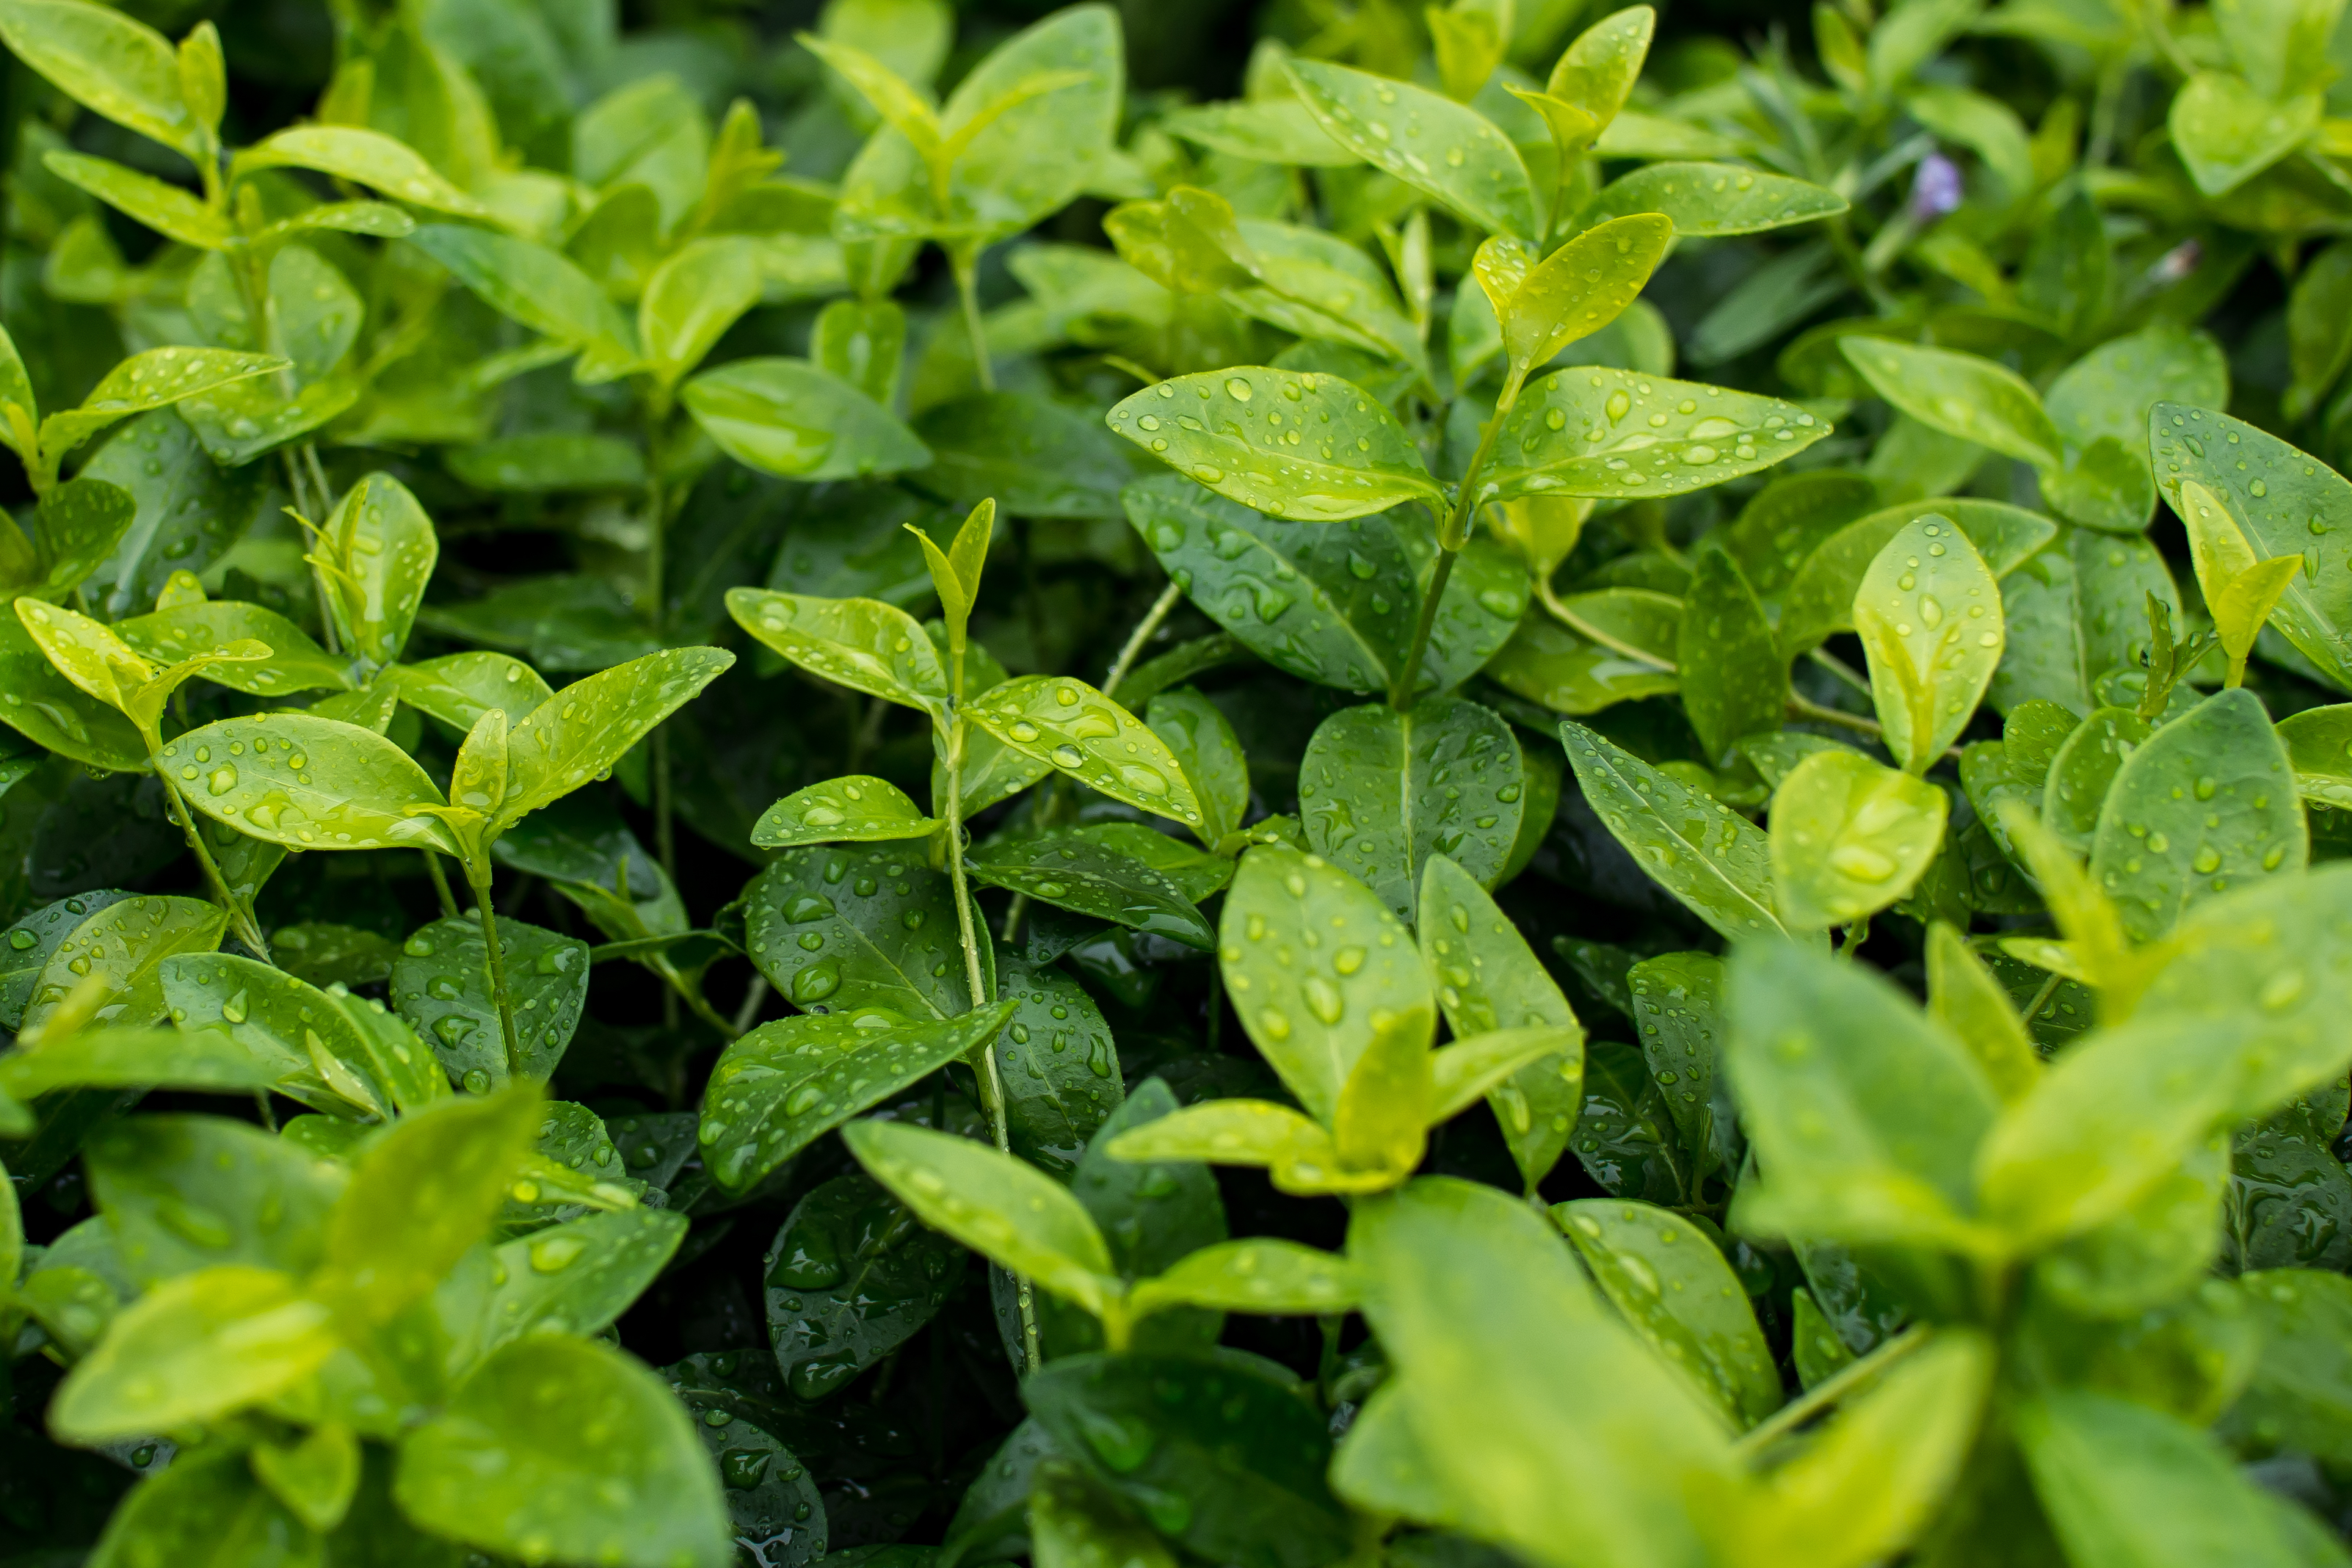
plant, leaf, flower, green, herb, produce, vegetable, shrub, groundcover, flowering plant, annual plant, land plant